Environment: real
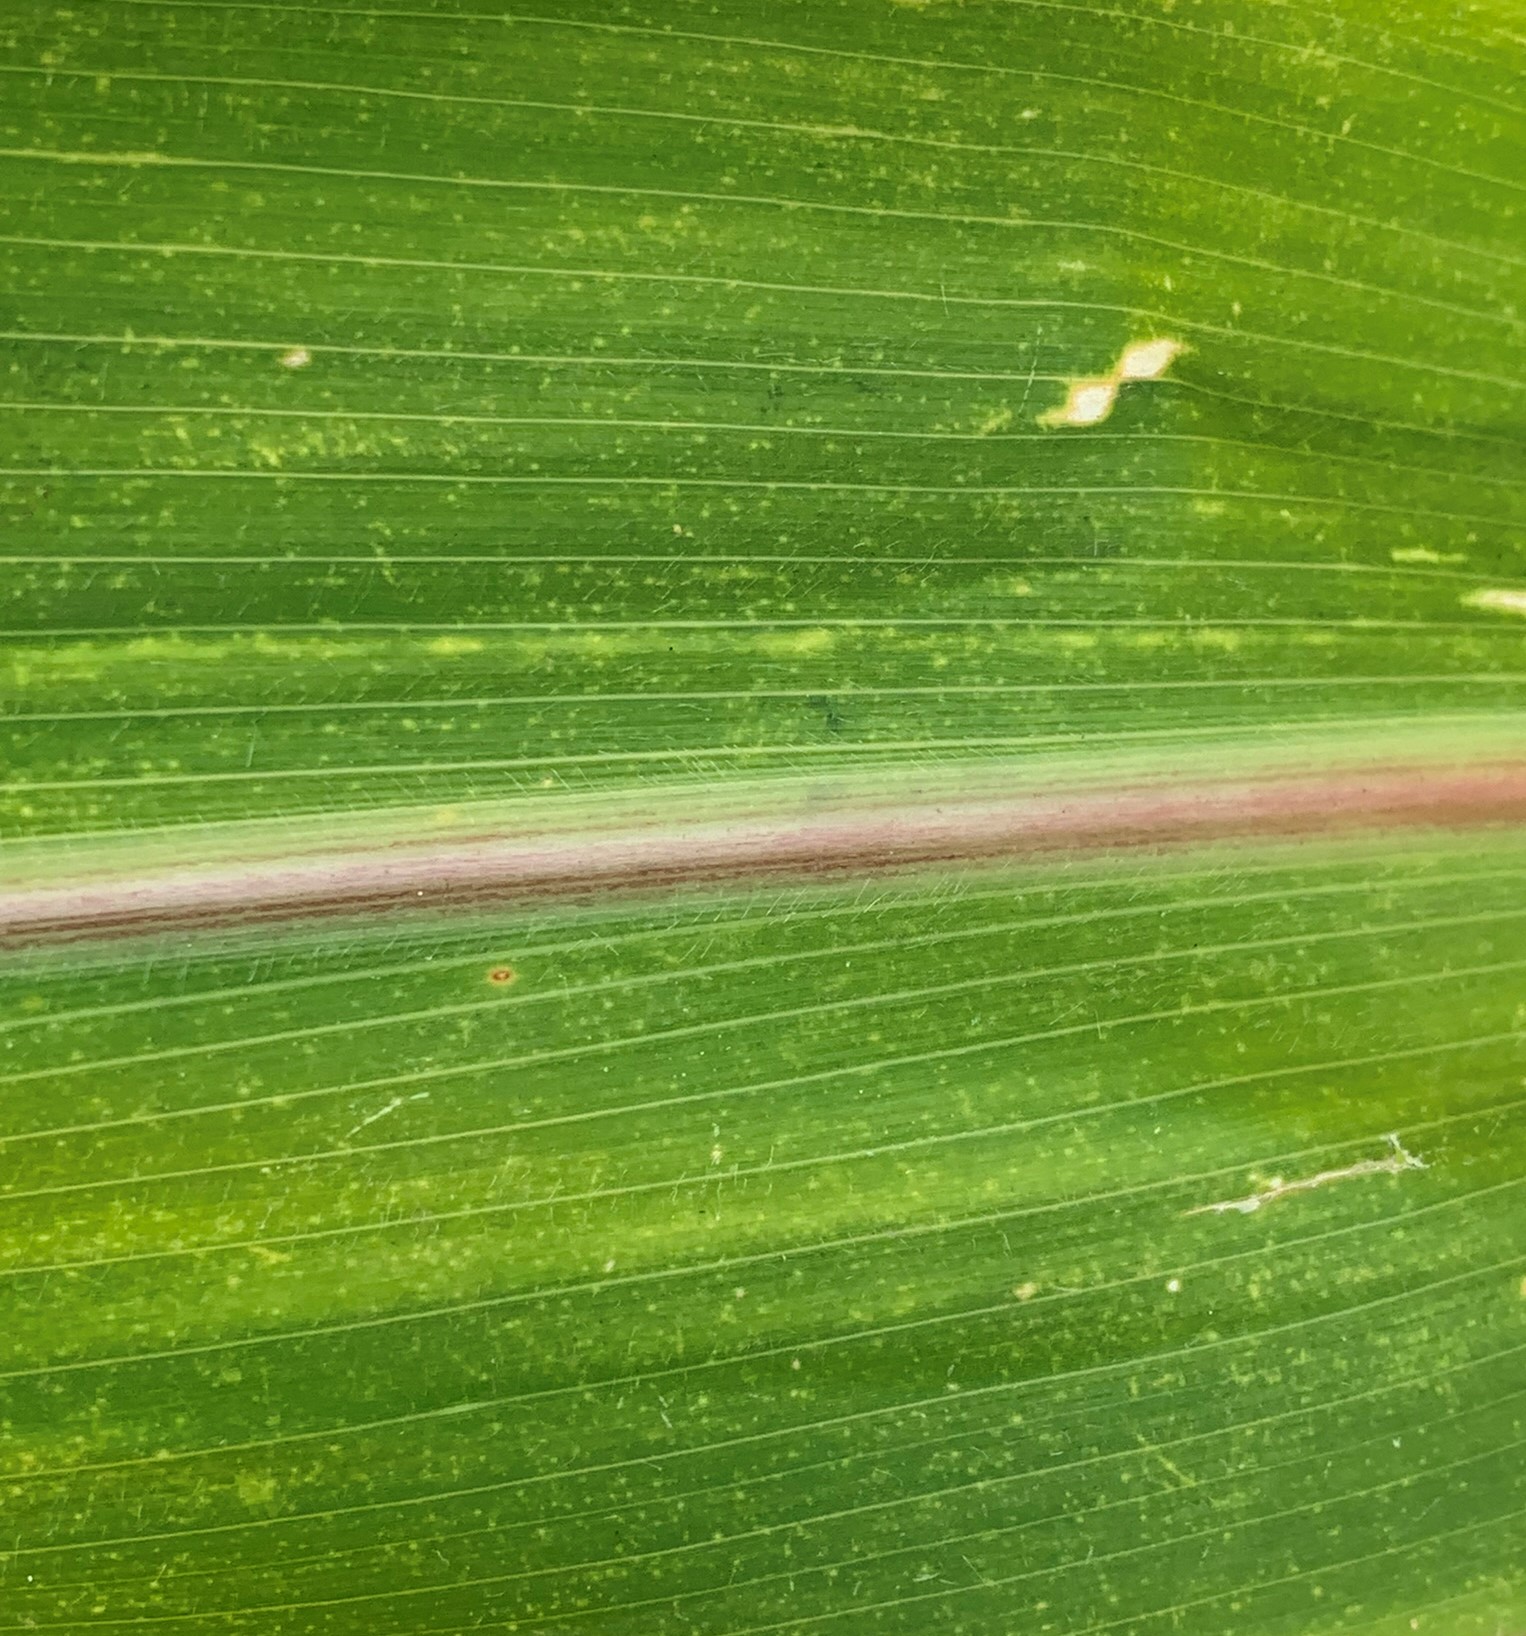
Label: lethal_necrosis